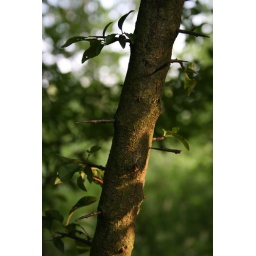
I was just walking in my neighbourhood when I spotted these huge spikes